Controversies surrounding Jair Bolsonaro

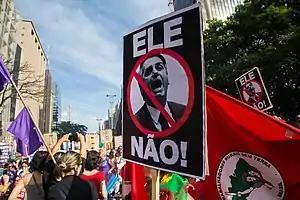
Poster symbolizing the Ele Não Movement.

Among the main controversies surrounding Jair Bolsonaro are his right-wing populist position, his criticism of the political left, his classification of torture as a legitimate practice, his opposition to LGBT rights and several other questionable statements, which have led to 30 calls for his impeachment and three court convictions. Several international organizations consider that his authoritarian tendencies threaten to cause irreparable harm to civil society, the press, Afro-Brazilians, indigenous people and critics of the government. Bolsonaro also has a hostile relationship with the press and has been accused of proliferating fake news.